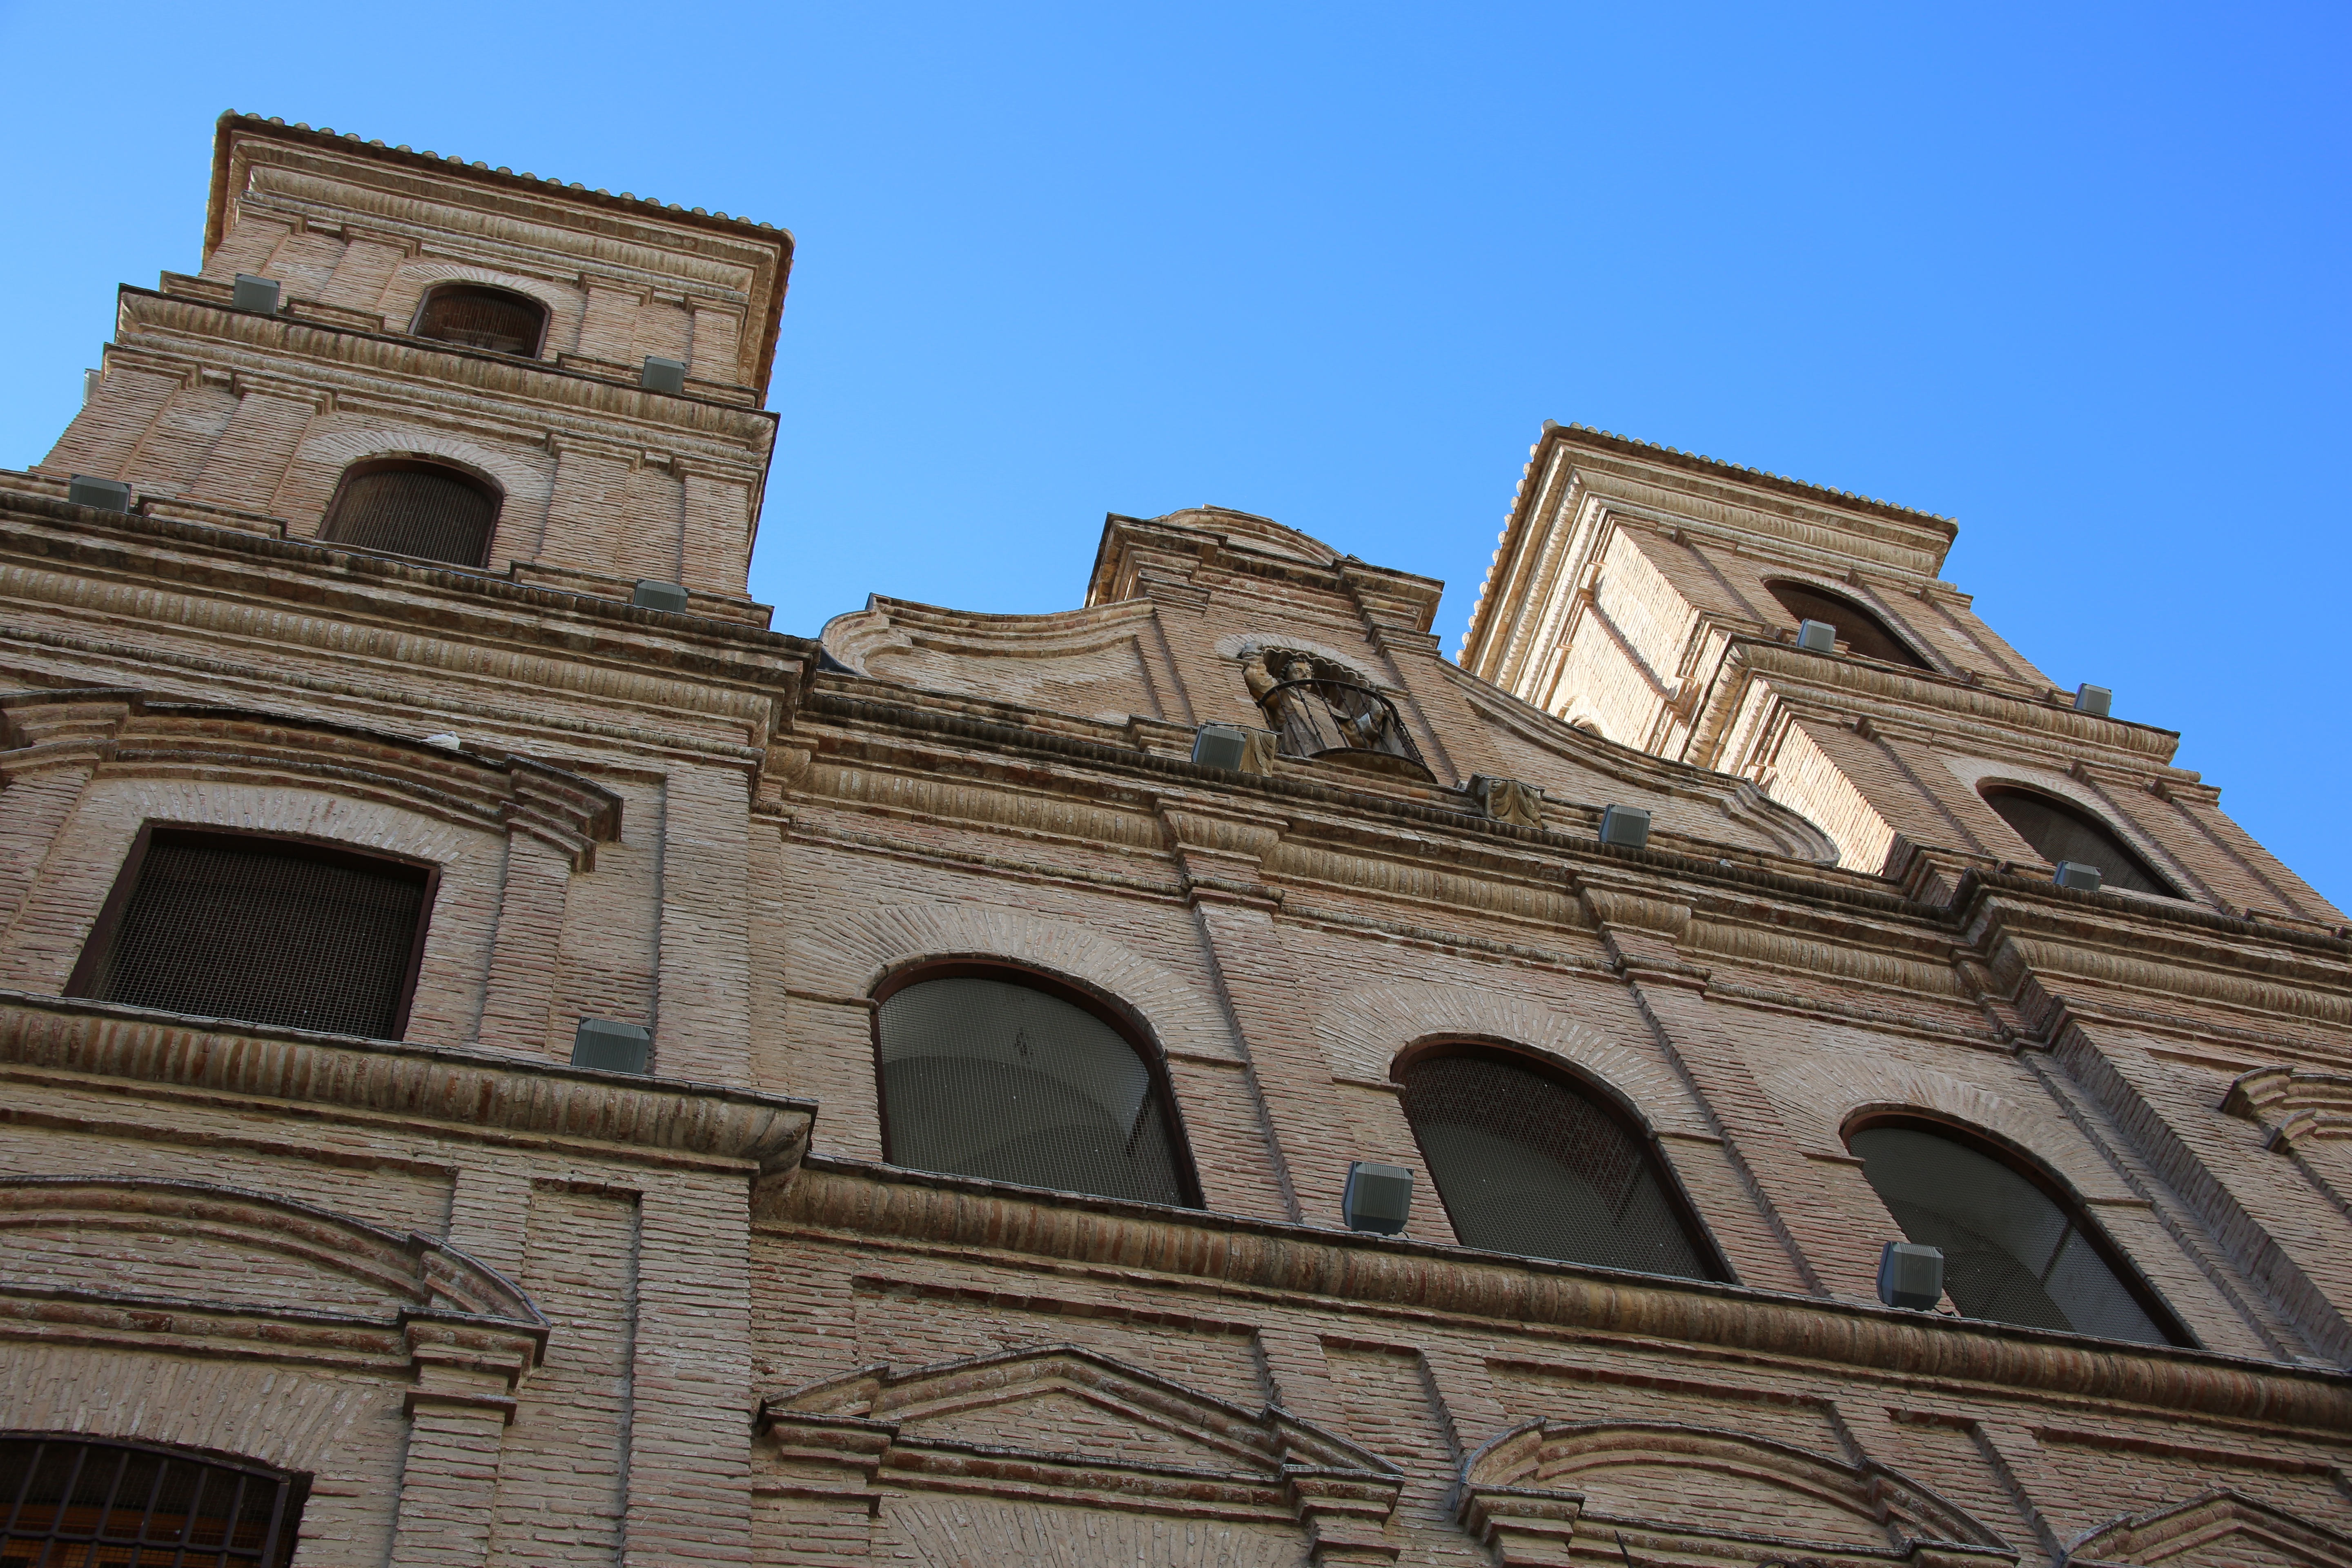
architecture, house, building, tower, landmark, facade, church, place of worship, spain, synagogue, region of valencia, ancient history